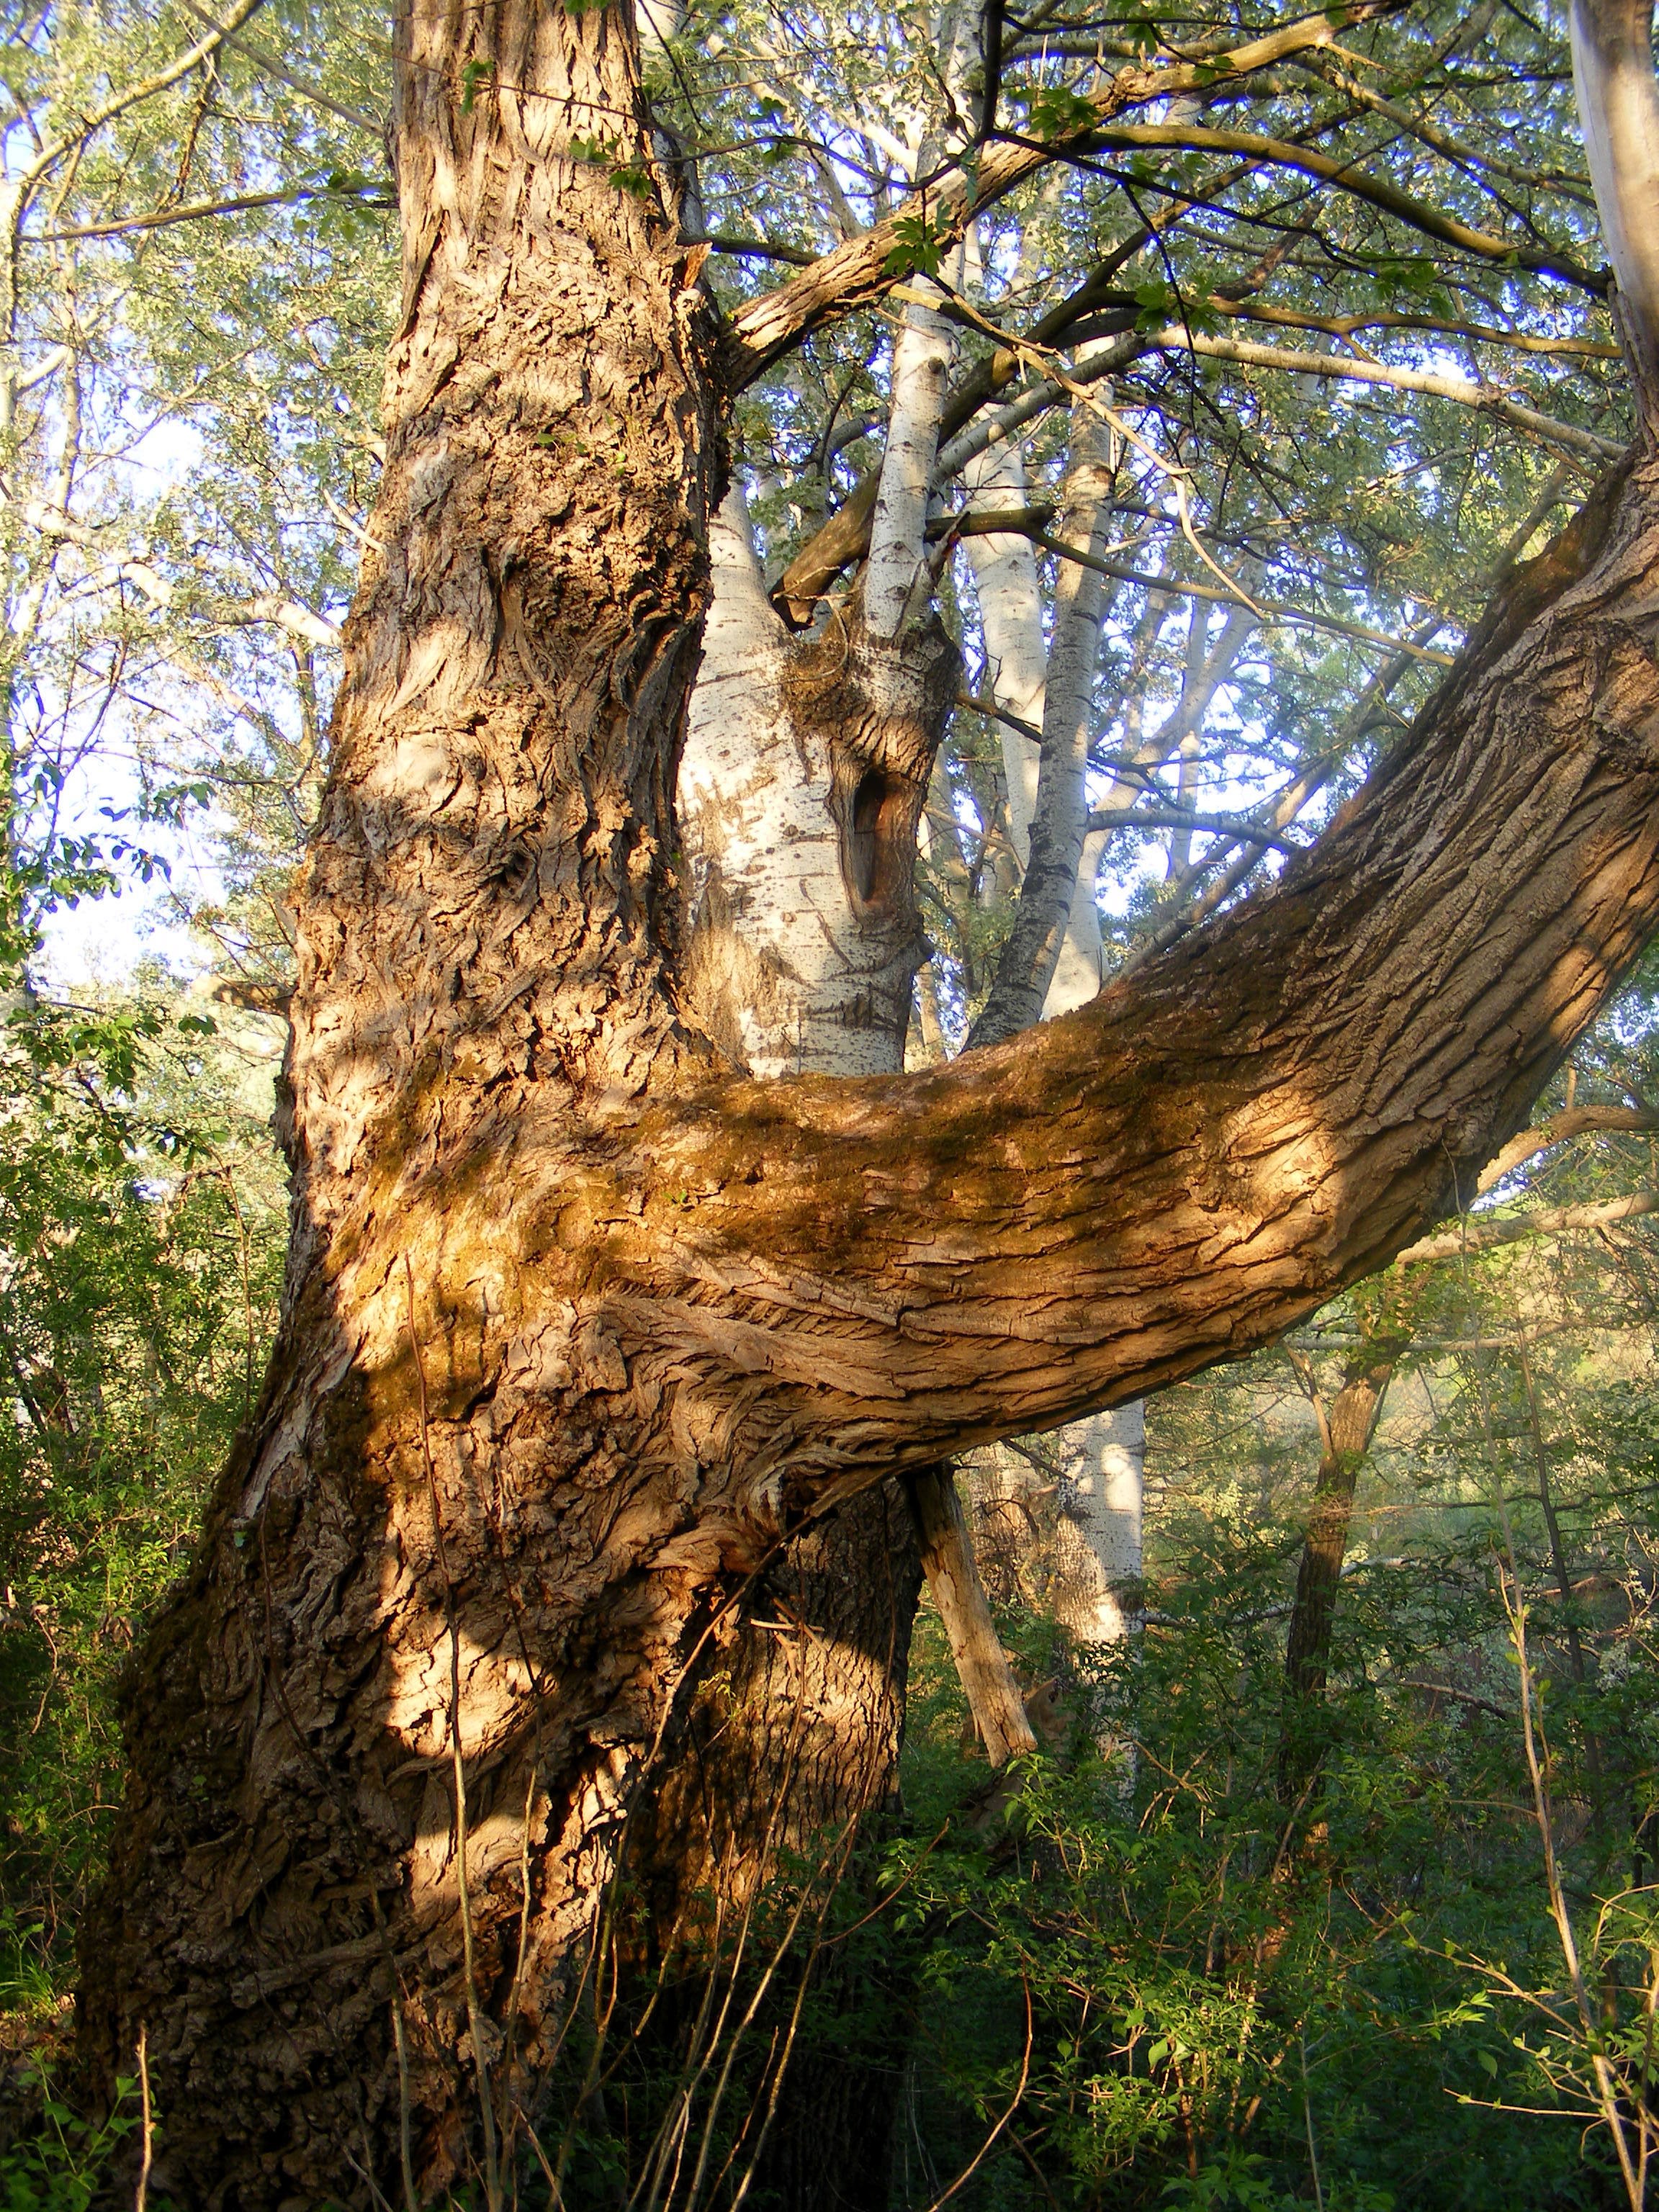
tree, nature, forest, wilderness, branch, plant, wood, leaf, trunk, old, moss, bark, autumn, plants, close up, trees, willow, deciduous, grove, woodland, habitat, wrinkled, flowering plant, old growth forest, natural environment, plant stem, woody plant, land plant